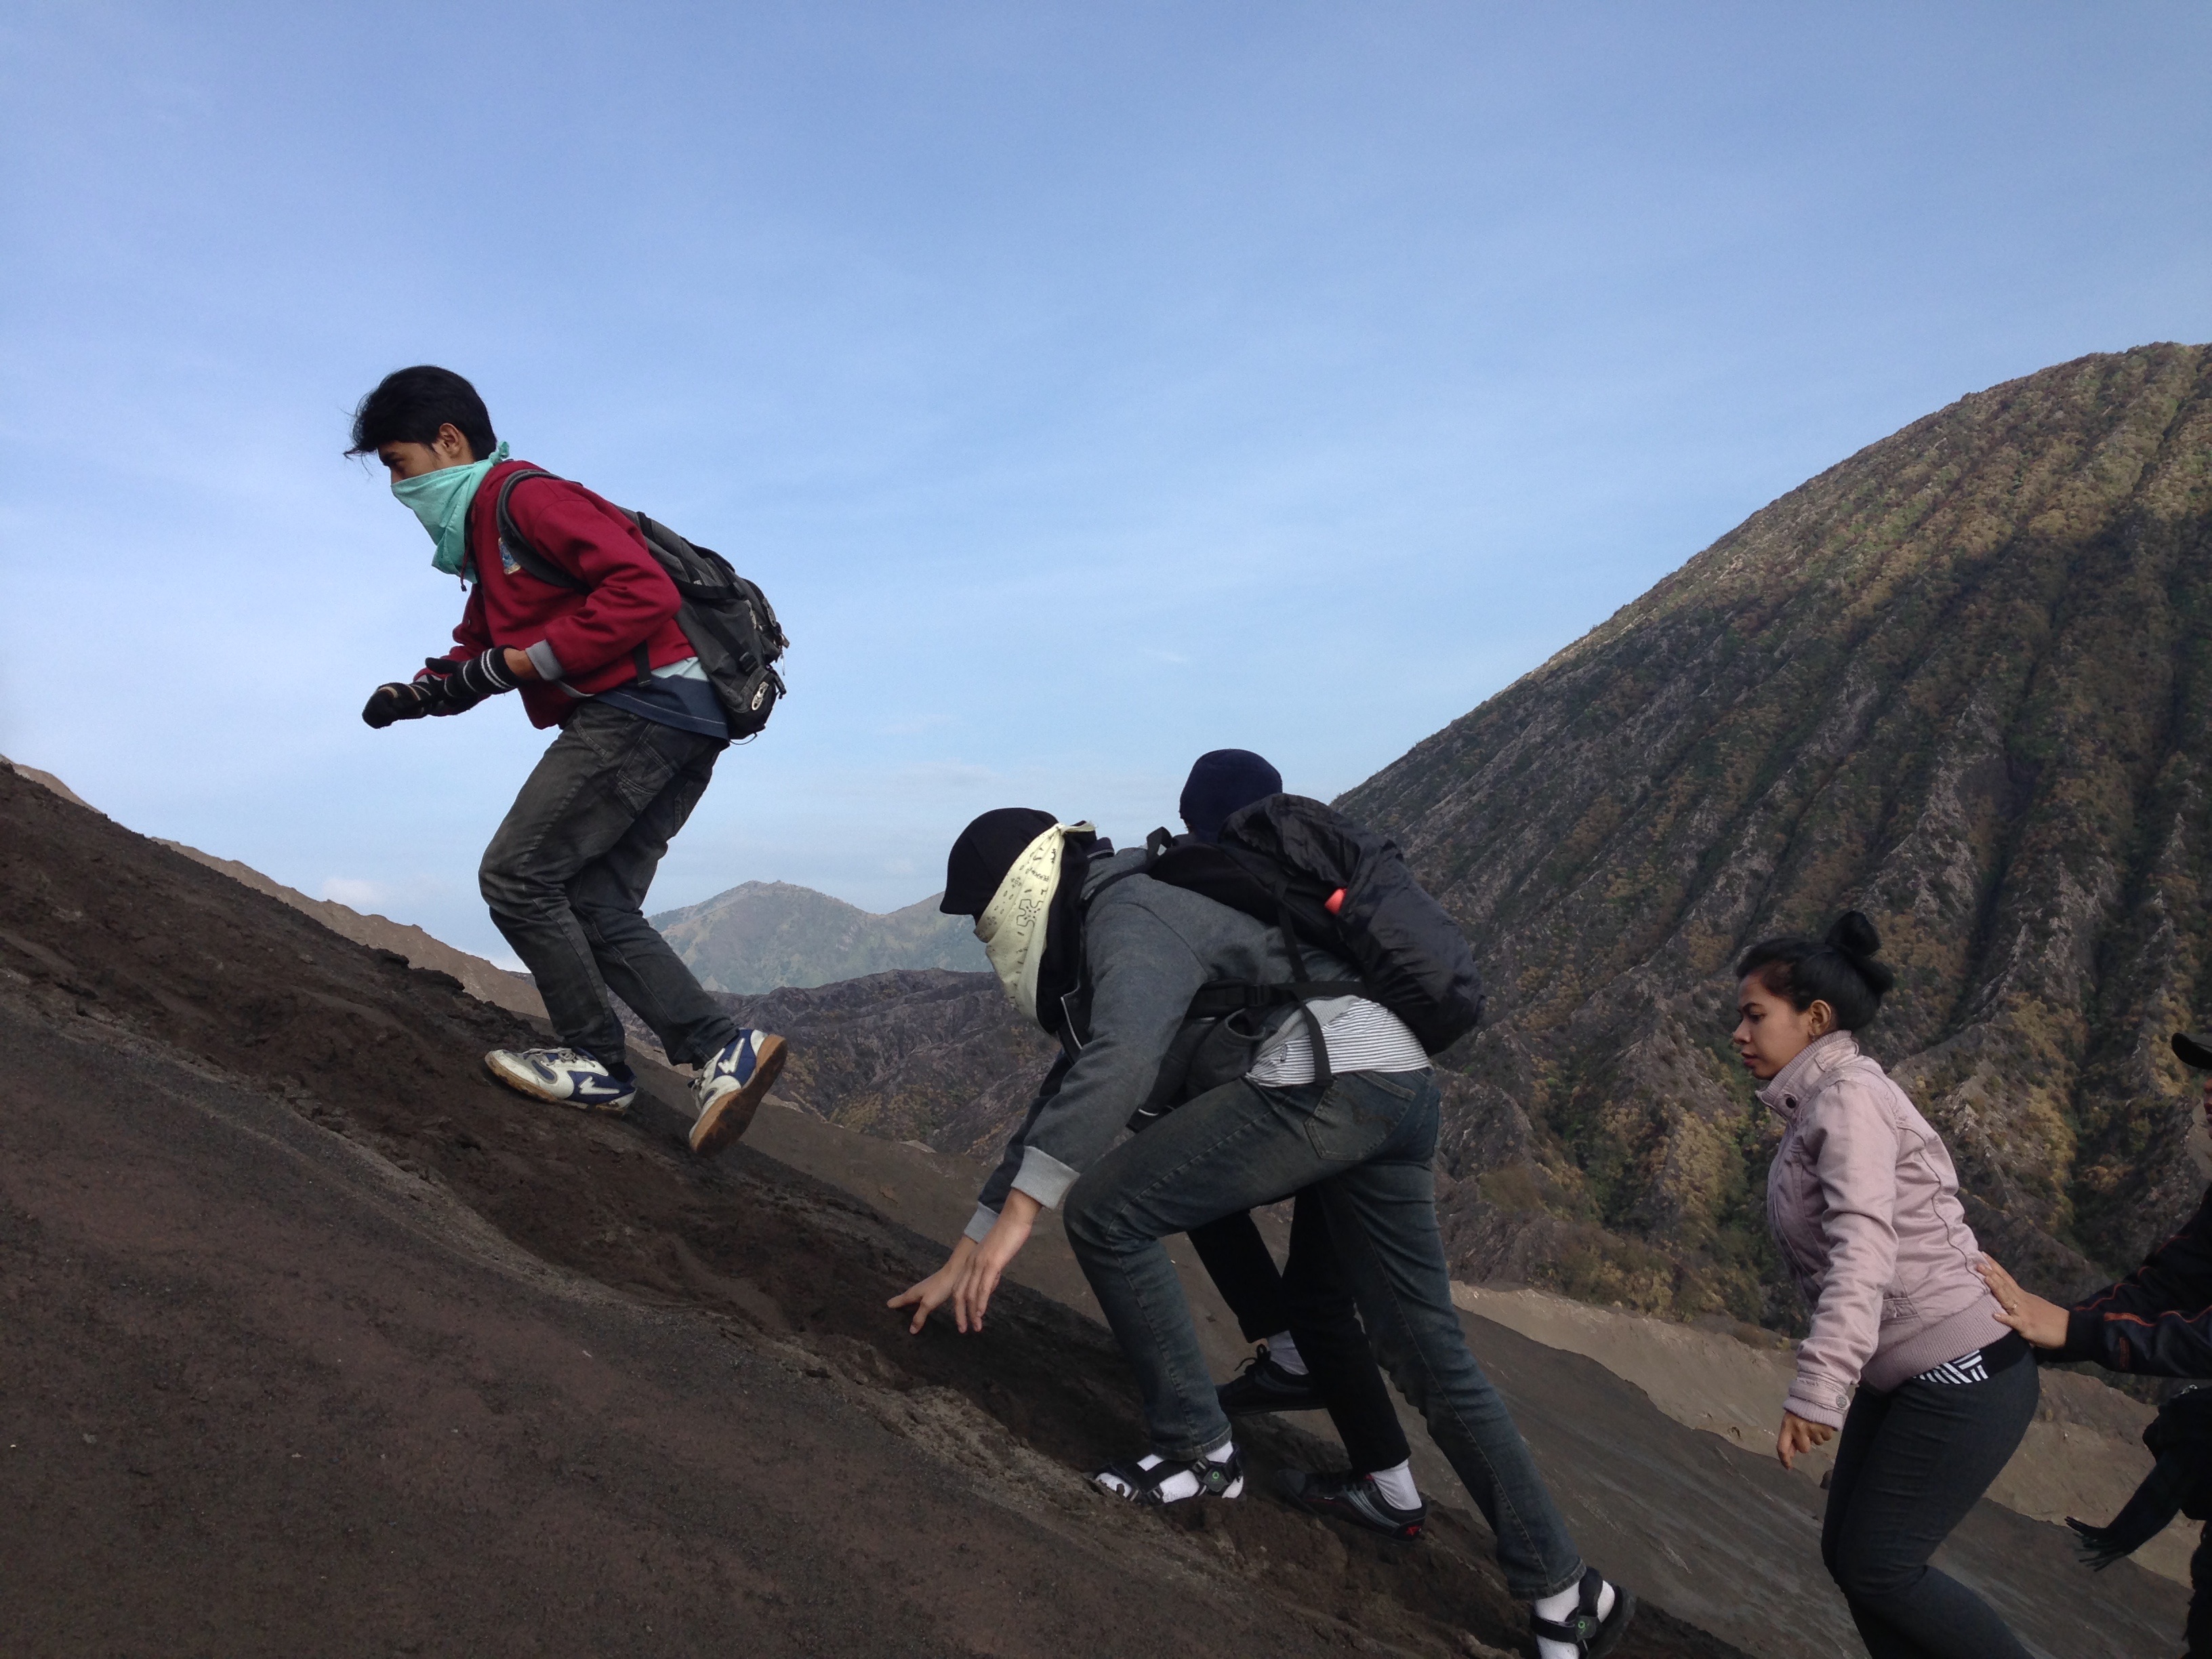
mountain, skateboard, extreme sport, sports equipment, mountain bike, sports, footwear, snowboarding, freeride, atmosphere of earth, skateboarding equipment and supplies, boardsport, longboarding